Mike Stojanović

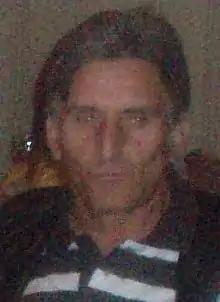
Stojanović in 2007

Momčilo "Mike" Stojanović (26 January 1947 – 18 November 2010) was a professional soccer forward most notably playing in the NASL. Born in Yugoslavia, he represented the Canadian national team.